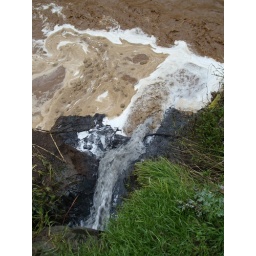
Polluted water from a leather tannery in Addis Ababa mixing with the Akaki river